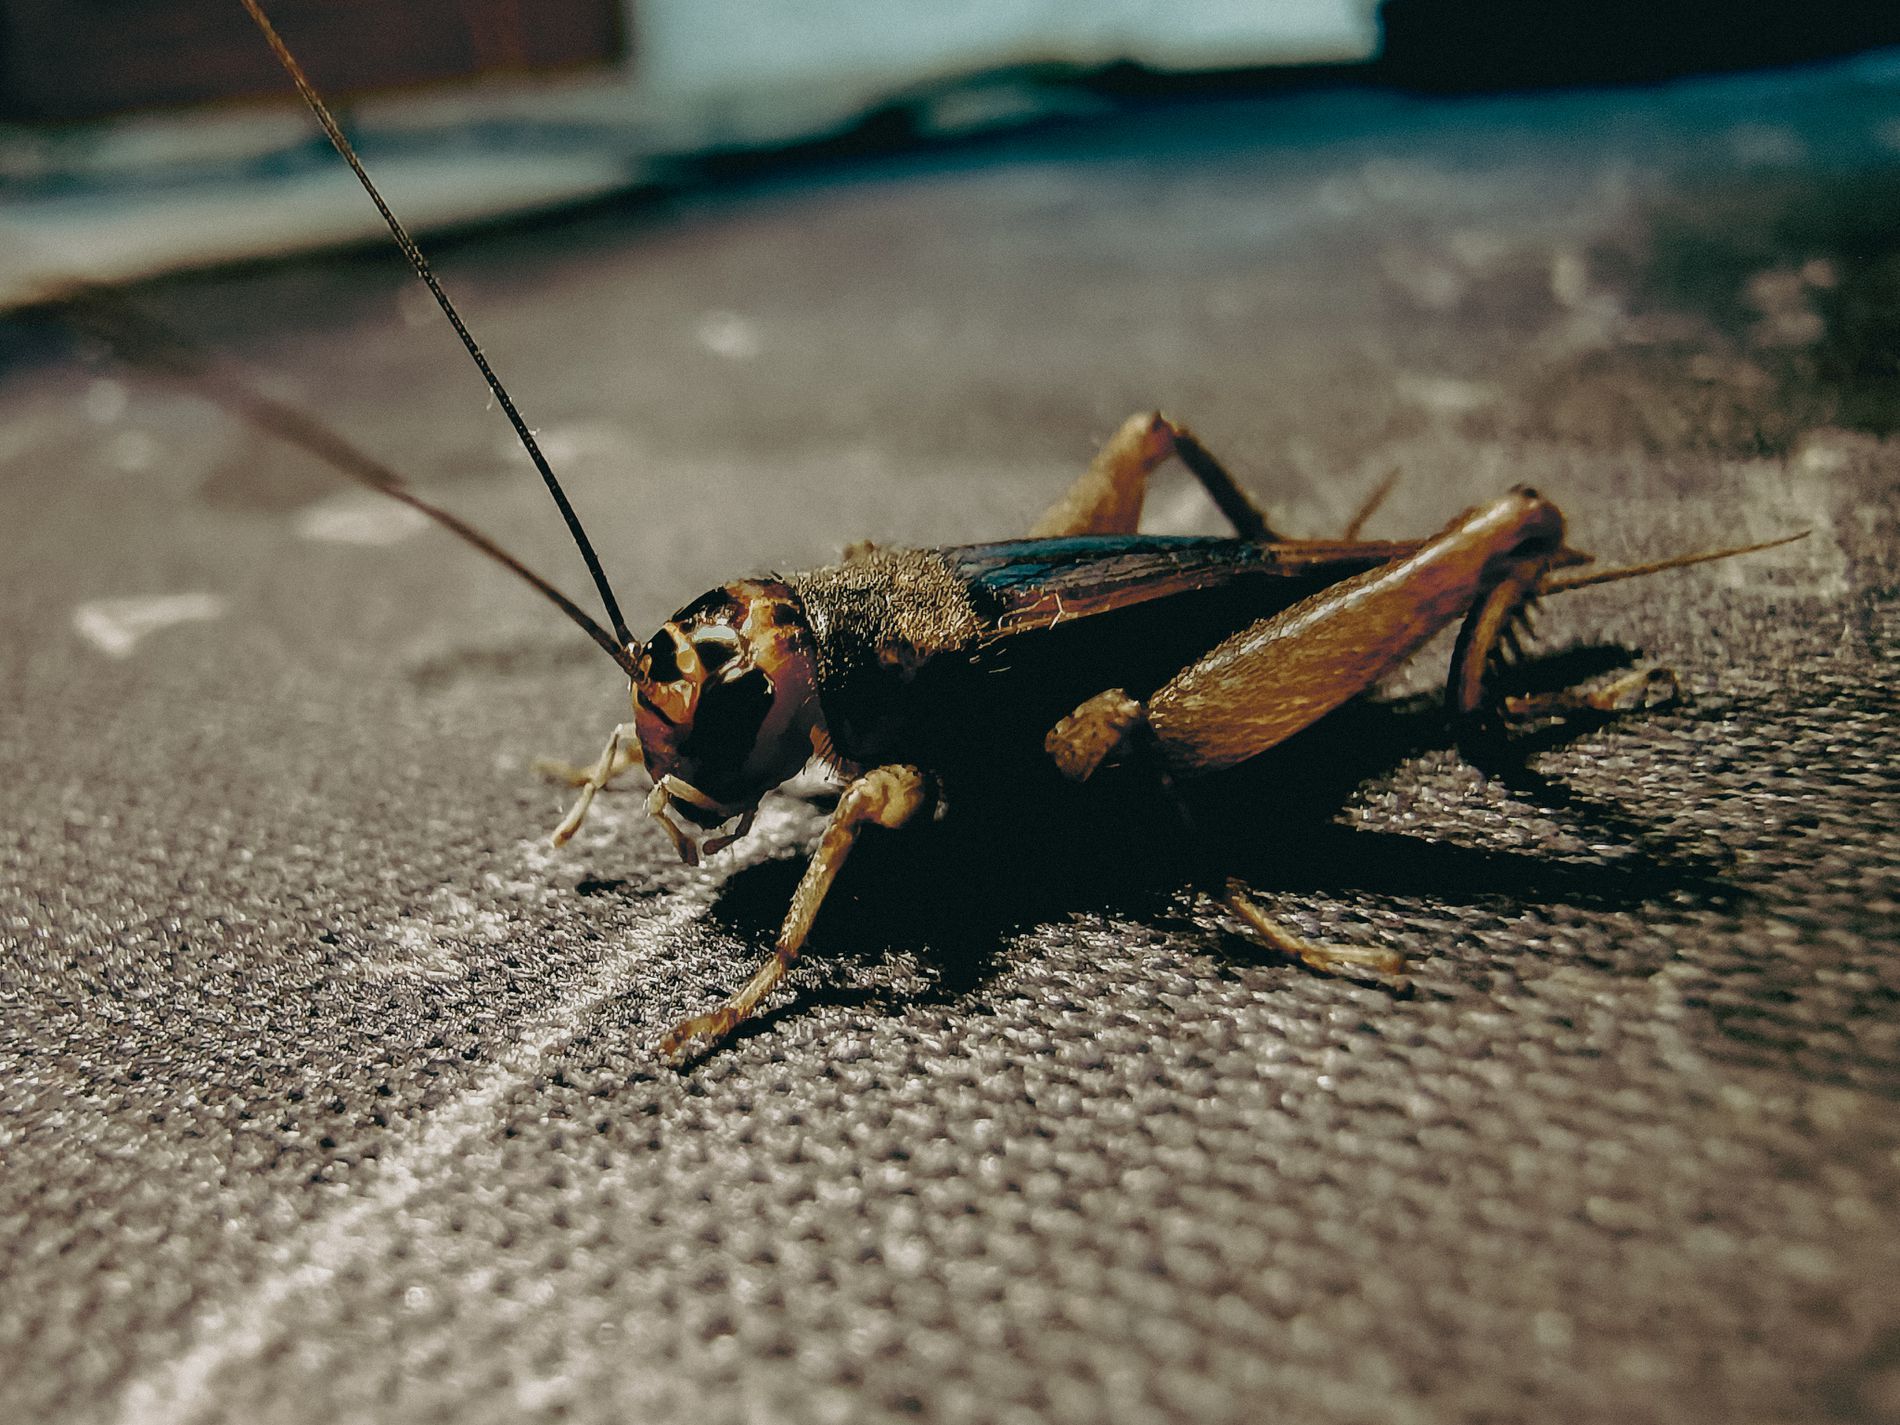
A Cricket
Cricket is in the center focus of this photograph. All the textures and body parts are well photographed. While the background seems to be some kind of fabric.
In a close up shot taken at a high camera angle., the cricket is seen standing atop some kind of fabric. The color palette is earthy tones of brown. The blurred background makes the cricket stand out.
Labels: Animal, Cricket Insect, Insect, Invertebrate, Food, Lobster, Sea Life, Seafood, Background
Camera: vivo V2105
Aperture: F2.2
Exposure: 1/14 sec
ISO: 2365
Focal length: 2.1 mm